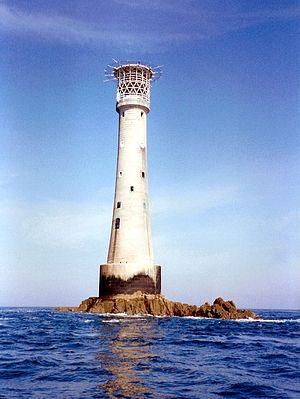
Ceci est la liste des phares d'Angleterre du nord-est au nord-ouest. Elle comprend aussi des phares qui ne sont plus utilisés comme lumière, mais qui sont encore debout. Ils sont gérés, pour l'essentiel, par le Trinity House Lighthouse Service, l'organisme britannique des phares et balises.